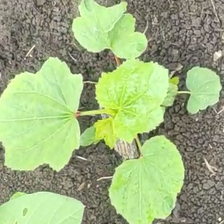
Weed species: Little_Mallow(Malva parviflora)